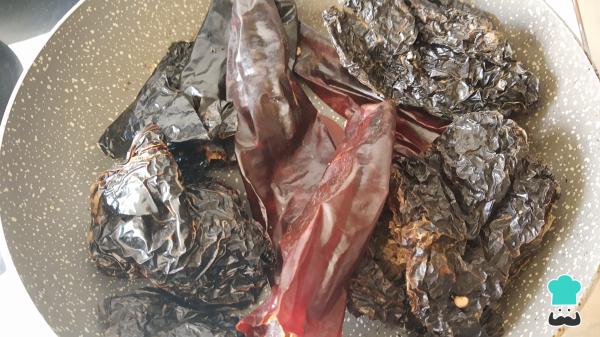
Empieza esta receta de pambazos de mole limpiando y desvenando los chiles. Luego, tatema sin llegar a quemar.